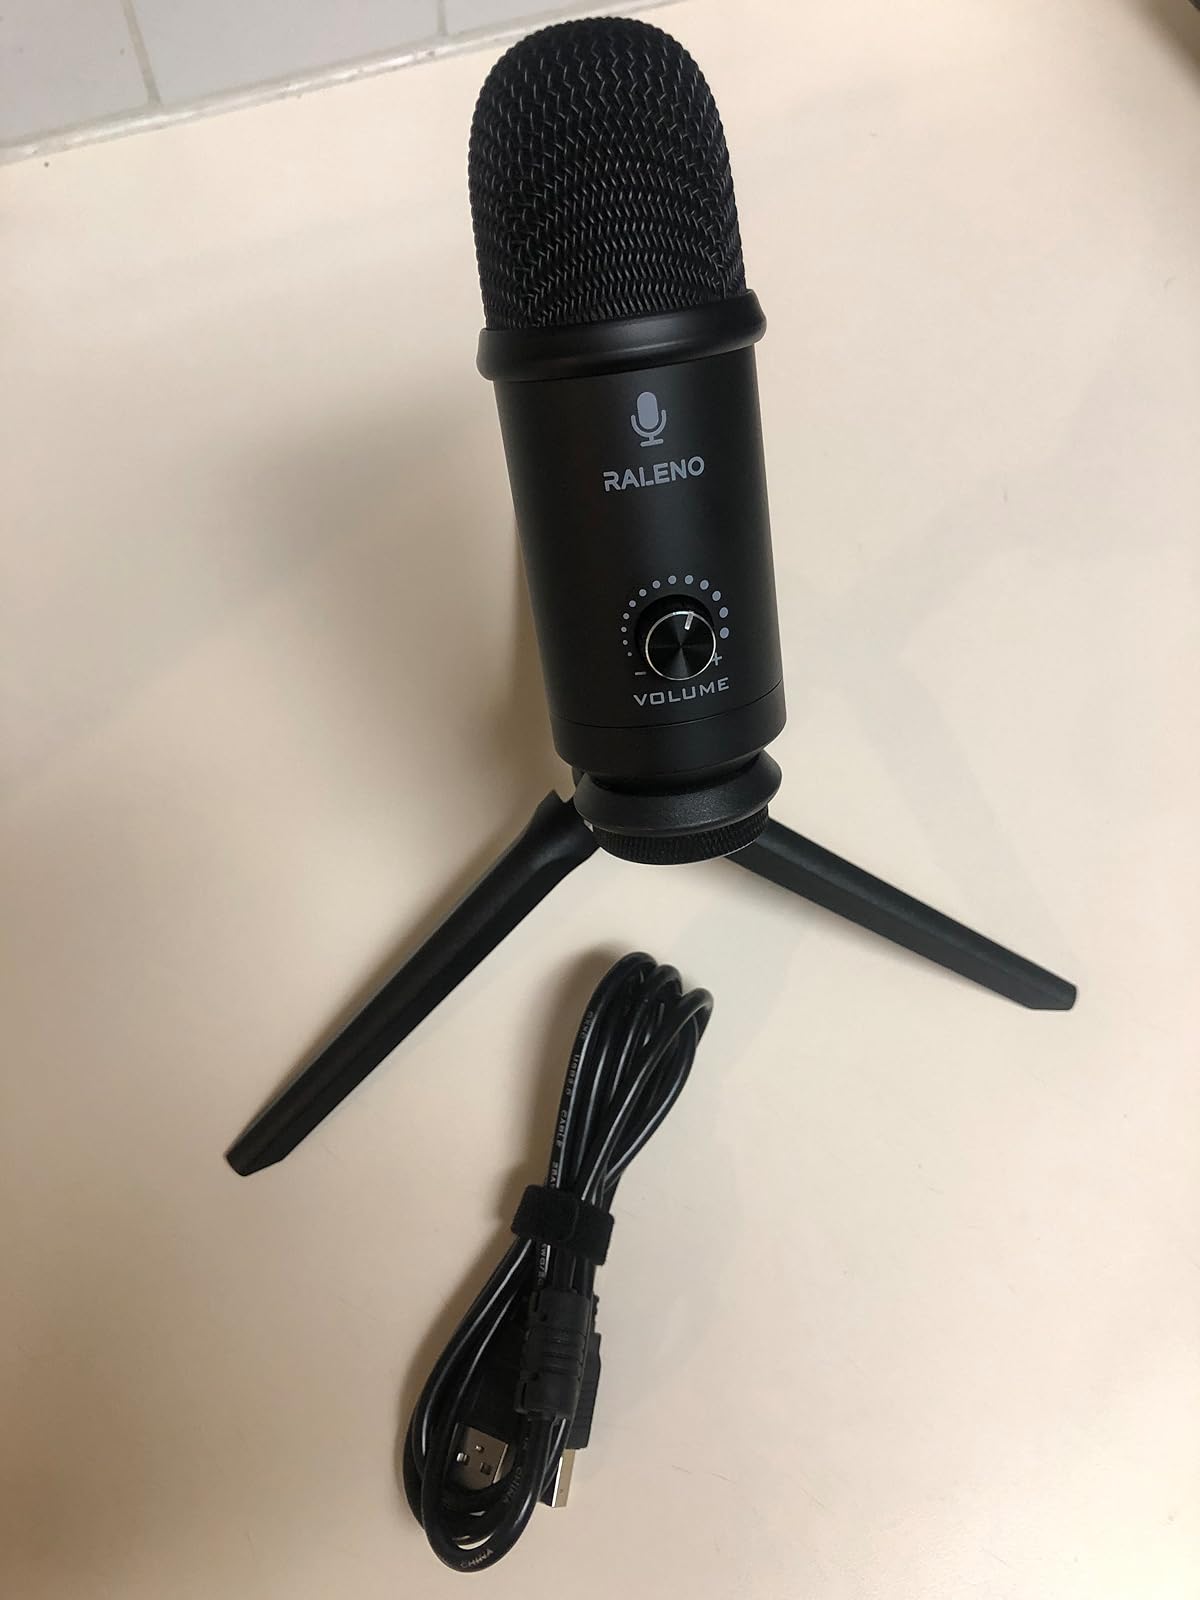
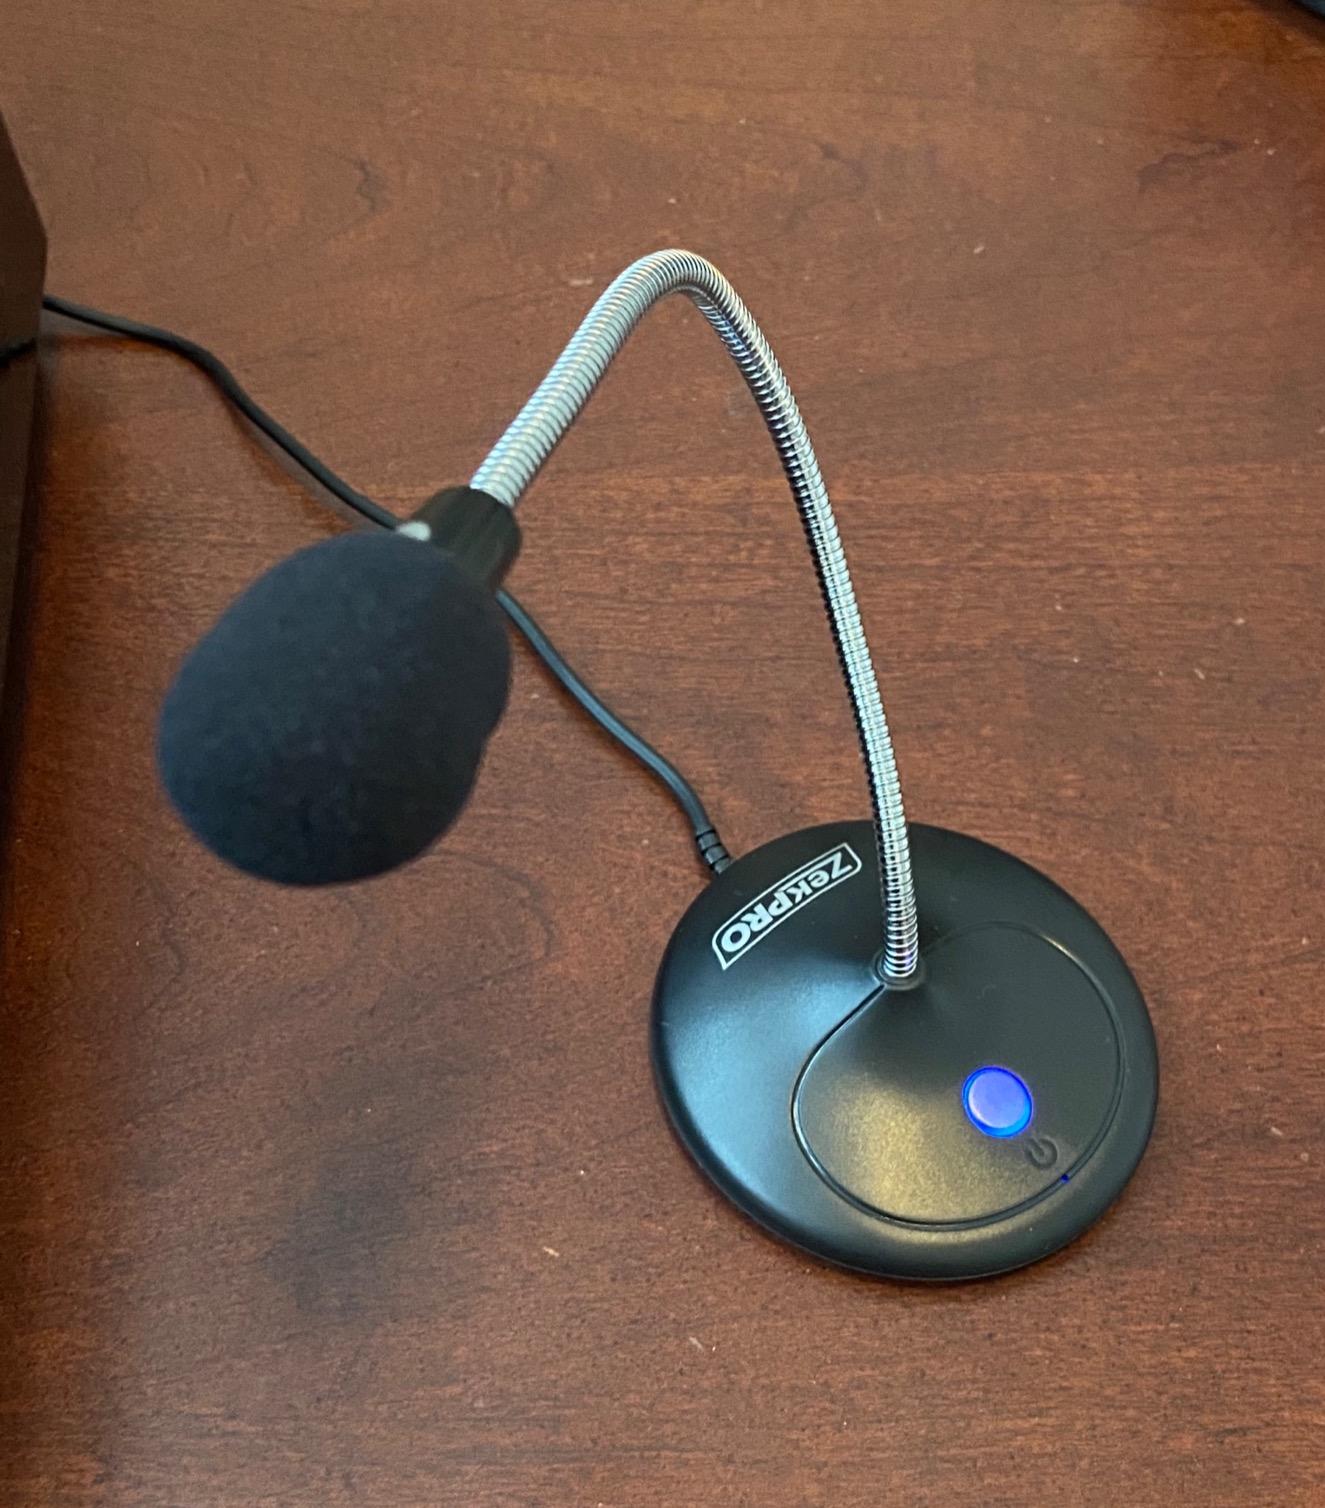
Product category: microphone
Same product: no